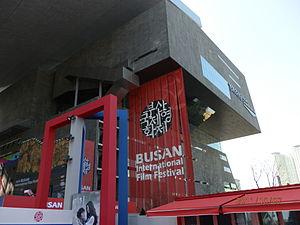
Le Festival international du film de Busan, anciennement Festival international du film de Pusan, se tient chaque année à Busan, deuxième ville de Corée du Sud dans le Busan Cinema Center.